Tutbury Castle

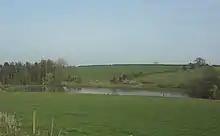
Mary was allowed an excursion to Stockley Park to try out her greyhound in July 1585

Tapestries, furniture, and bedding were sent from the Royal Wardrobe at the Tower of London to furnish Tutbury, but because of delays caused by poor weather Bess of Hardwick was asked to send her things from Sheffield. This left the Earl's houses at Sheffield unfurnished, so Mary had to go to Tutbury. She arrived on 4 February 1569. She noted the castle was like a hunting lodge, with its enclosure on a slight hill reminiscent of the Bois de Vincennes, and complained of the damp, the wet plaster, and draughty ill-fitting old carpentry. The British Library has a sketch plan of her accommodation at Tutbury.